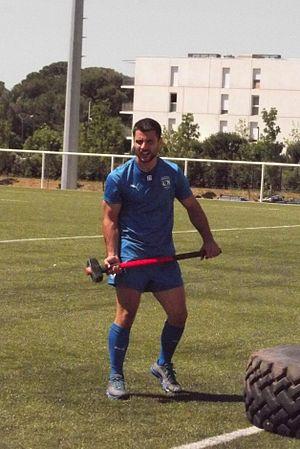
Jonathan Pélissié en juin 2013.
Jonathan Pélissié, né le 6 juin 1988 à Aubergenville, est un joueur international français de rugby à XV évoluant aux postes de demi de mêlée et demi d'ouverture.
‌‌‌